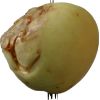
Label: Apple hit 1